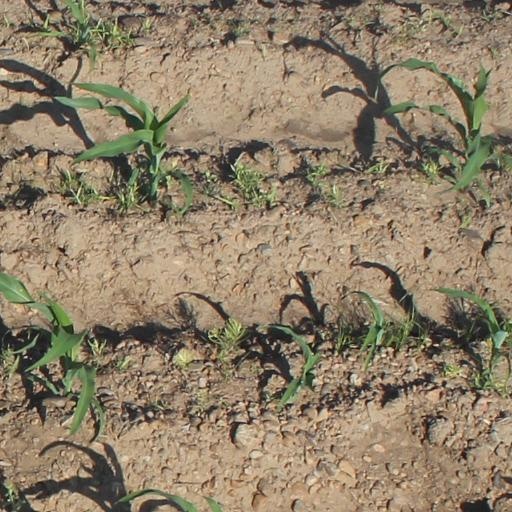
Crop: maize; corn